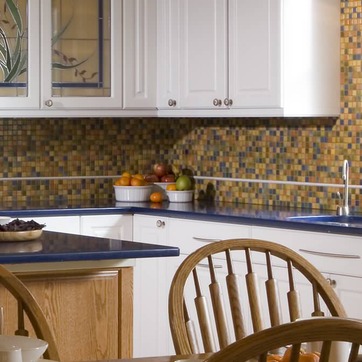
Material: food